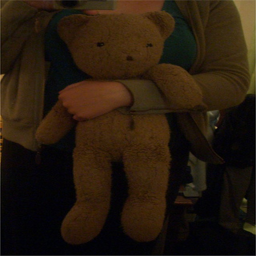
brown teddy bear held in the arm of a child
A woman holding a tall brown teddy bear.
Someone holding a stuffed teddy bear in their arm.
You can tell when a teddy bear has had a lot of love.
A woman with her teddy bear takes a picture in the mirror